Junior Flemmings

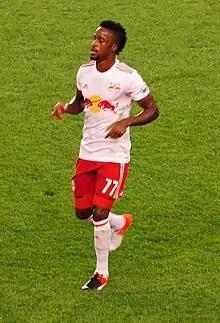
Flemmings with the New York Red Bulls II in 2016

Junior Flemmings (born 16 January 1996) is a Jamaican professional footballer who plays as a winger and forward for UAE Pro League club Ajman and the Jamaica national team.